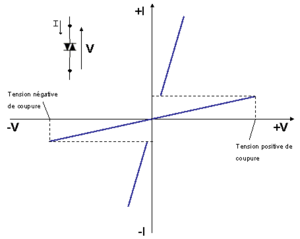
Caracteristique idéale d'un composant DIAC Auteur
Un diac est un composant électronique à amorçage par la tension à ses bornes. Bien qu'il ressemble physiquement à une diode zener, sa constitution et son fonctionnement sont très différents.